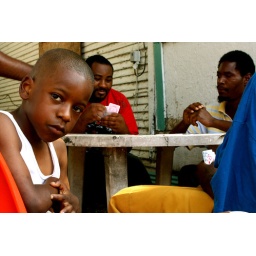
A young boy sitting at a table where older men play cards near 3rd St. in Belzoni, Mississippi.